Alex Wimmers

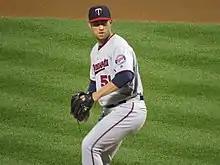
Wimmers pitching for the Twins in 2016

Alex Michael Wimmers (born November 1, 1988) is an American former professional baseball pitcher. He played in Major League Baseball (MLB) for the Minnesota Twins. He played college baseball at Ohio State.